America Waldo Bogle

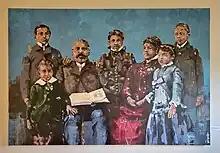
America (third from right) and her family by Jeremy Oaki Davis, hangs in the newly dedicated America Waldo Bogle Gallery at the Bush House Museum, Salem Oregon.

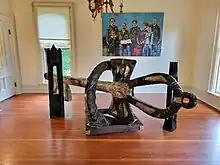
The America Waldo Bogle Gallery at the Bush House Museum, Salem Oregon.

In 2023 Salem Oregon's Bush House Museum (named for its original owner, newspaperman Asahel Bush, and part of Bush's Pasture Park) dedicated one room of the museum as the America Waldo Bogle Gallery. The gallery includes a permanent collection of commissioned paintings by Portland artist Jeremy Okai Davis representing portraits of early Oregon Black pioneers, including one of America and her family. The gallery was named in America's honor "because the stories of nineteenth-century Black women are rarely told, particularly against the legacies of powerful men like Asahel Bush." "Asahel Bush wouldn't have invited America Waldo Bogle… or presumably any future portrait subjects into his home. He didn't regard their lives as worthy of consideration… Thankfully, this is no longer Bush's choice to make."